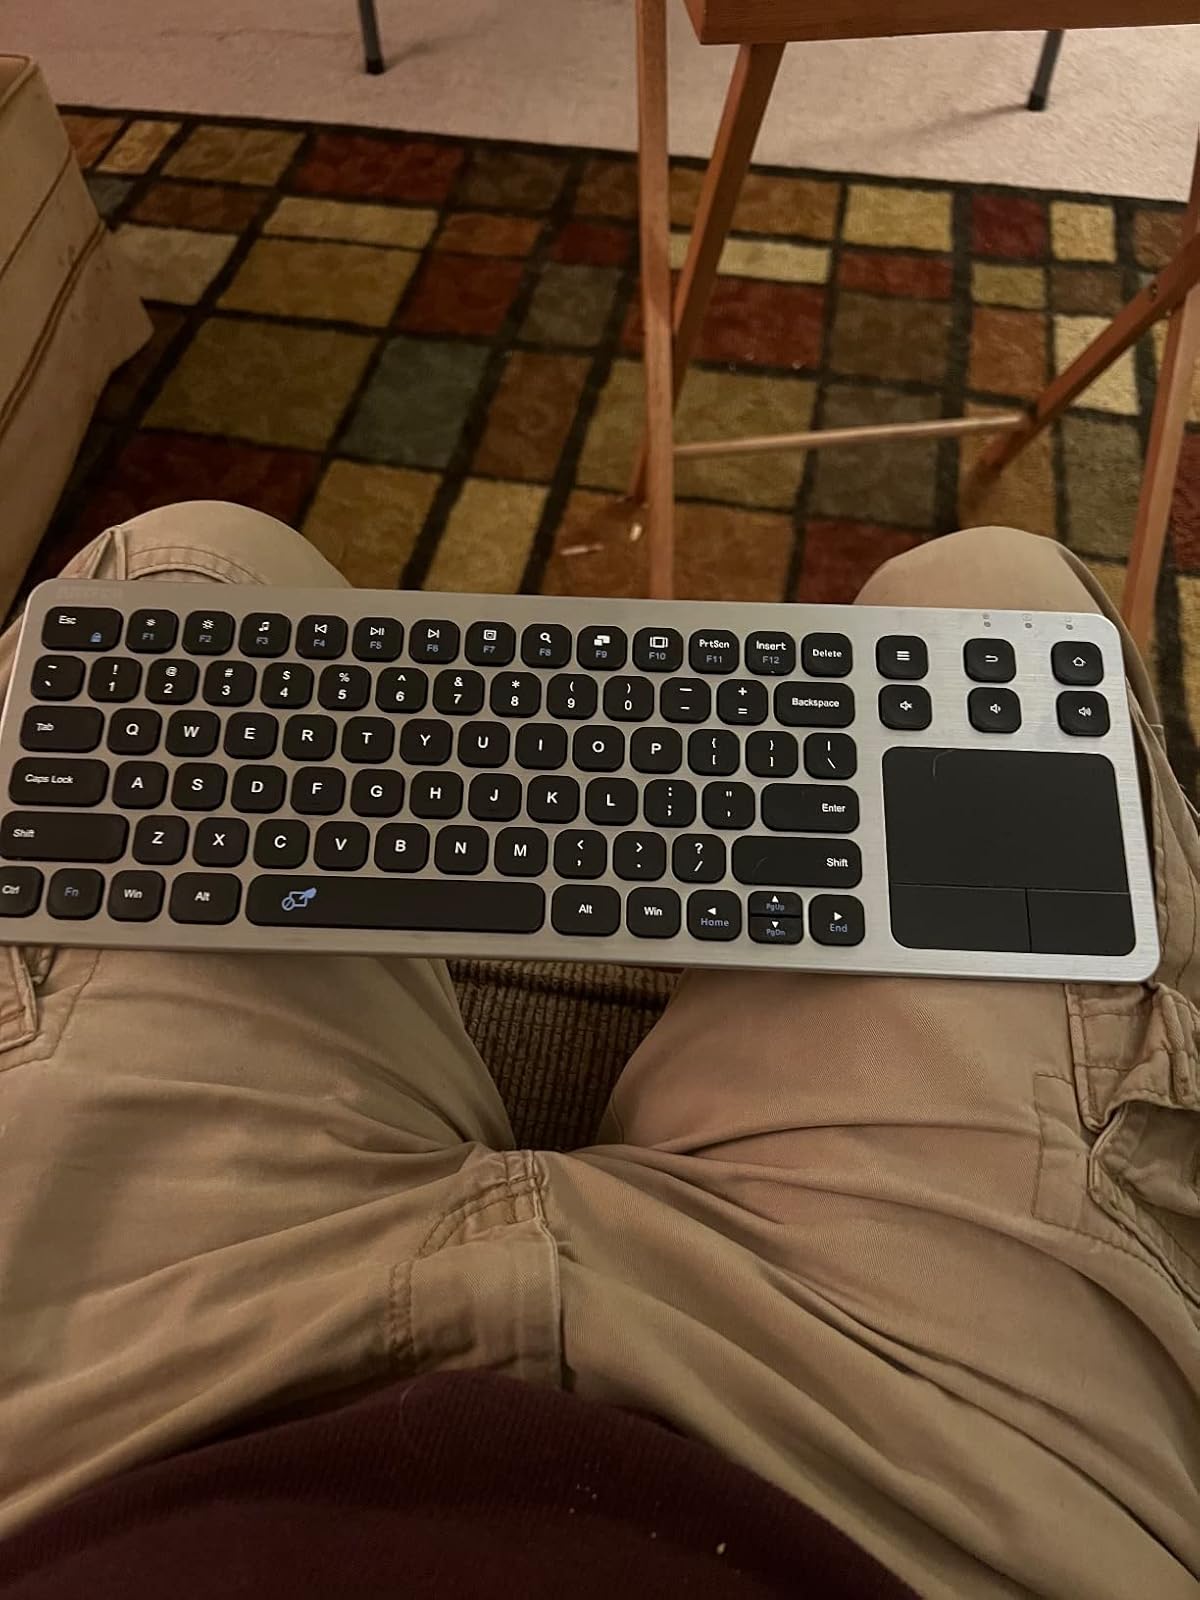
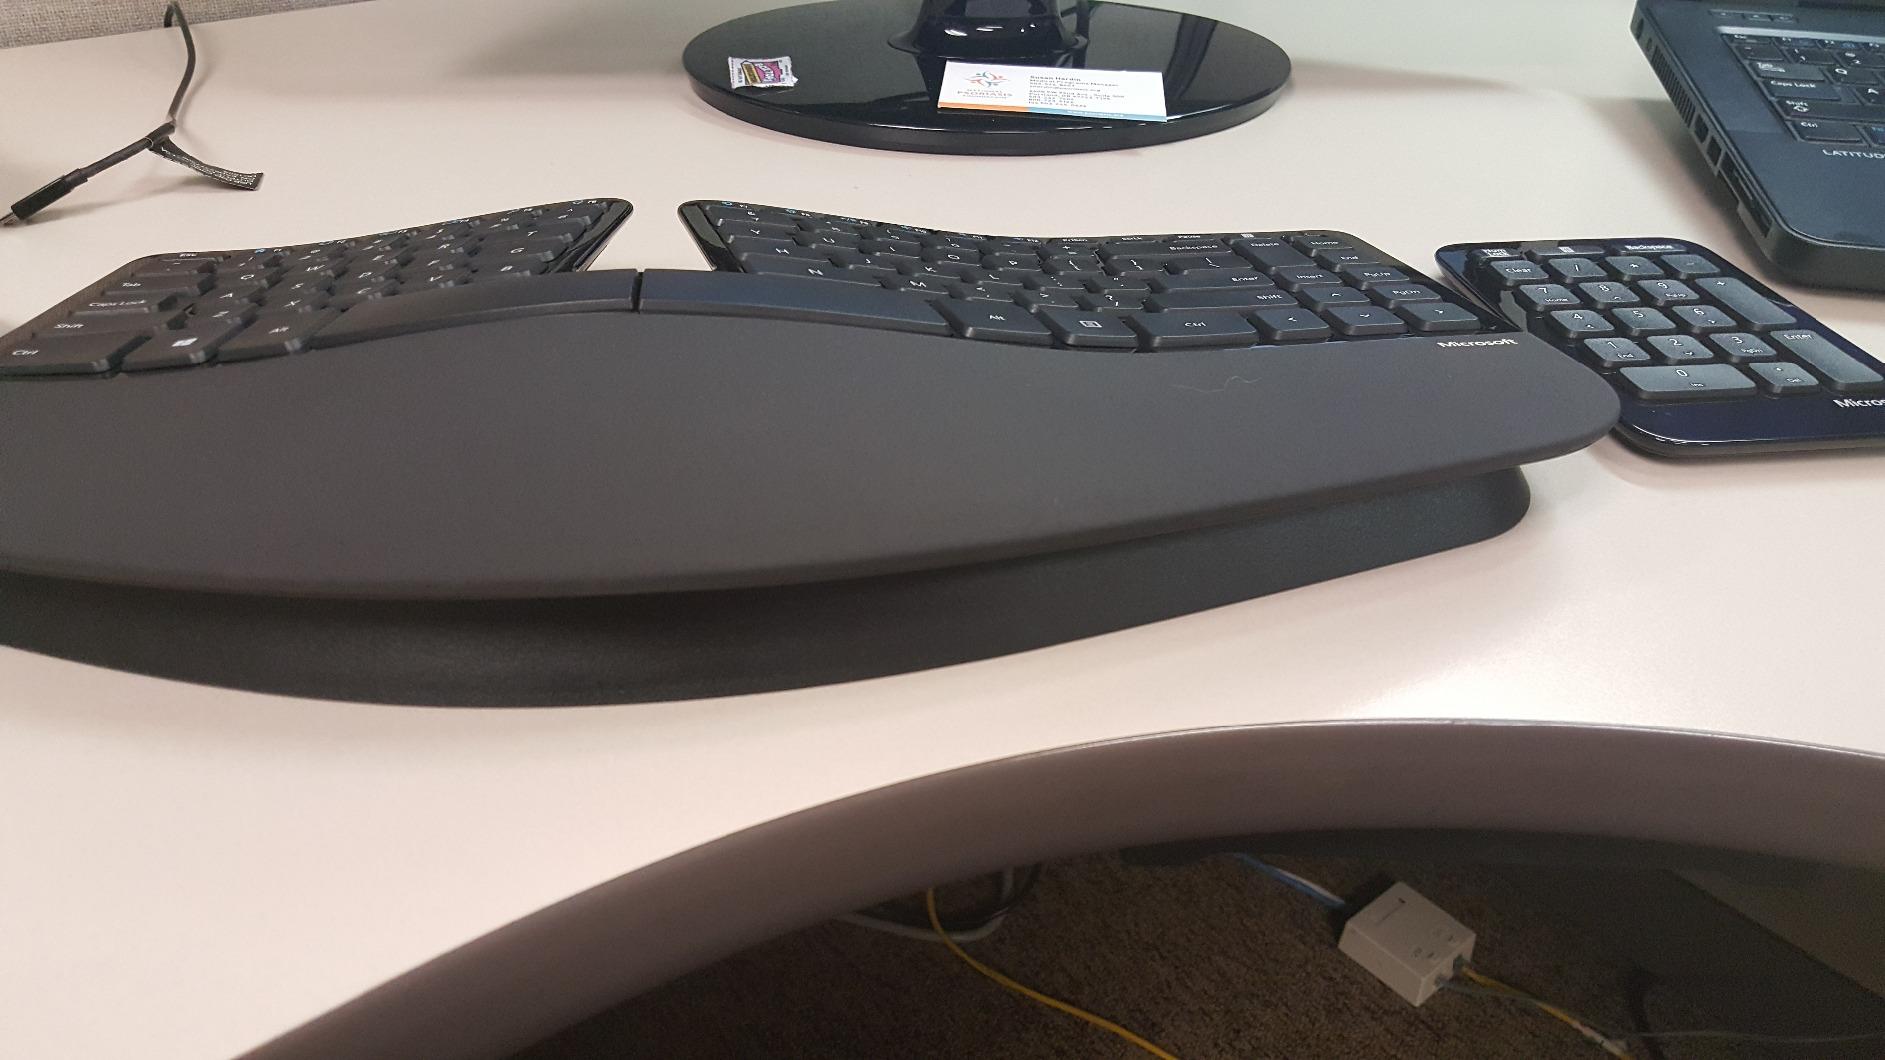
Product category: keyboard
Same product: no